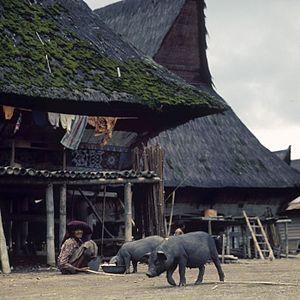
Le Kabupaten de Karo est un kabupaten situé dans la province de Sumatra du Nord, en Indonésie, dans les monts Barisan. Il couvre une surface de 2127,25 m² et selon le recensement de 2010, est peuplé de 350 479 habitants. 60,99 % de sa surface est boisée. Son siège est situé dans la ville de Kabanjahe. Ses habitants parlent le Batak karo aussi bien que l'Indonésien. Le kabupaten est entouré par le Kabupaten d'Aceh du Sud-Ouest à l'ouest, par le Kabupaten de Deli Serdang et le Kabupaten de Langkat au nord, par le Kabupaten de Dairi et le Kabupaten de Toba Samosir au sud, et par le Kabupaten de Deli Serdang et le Kabupaten de Simalungun à l'est.